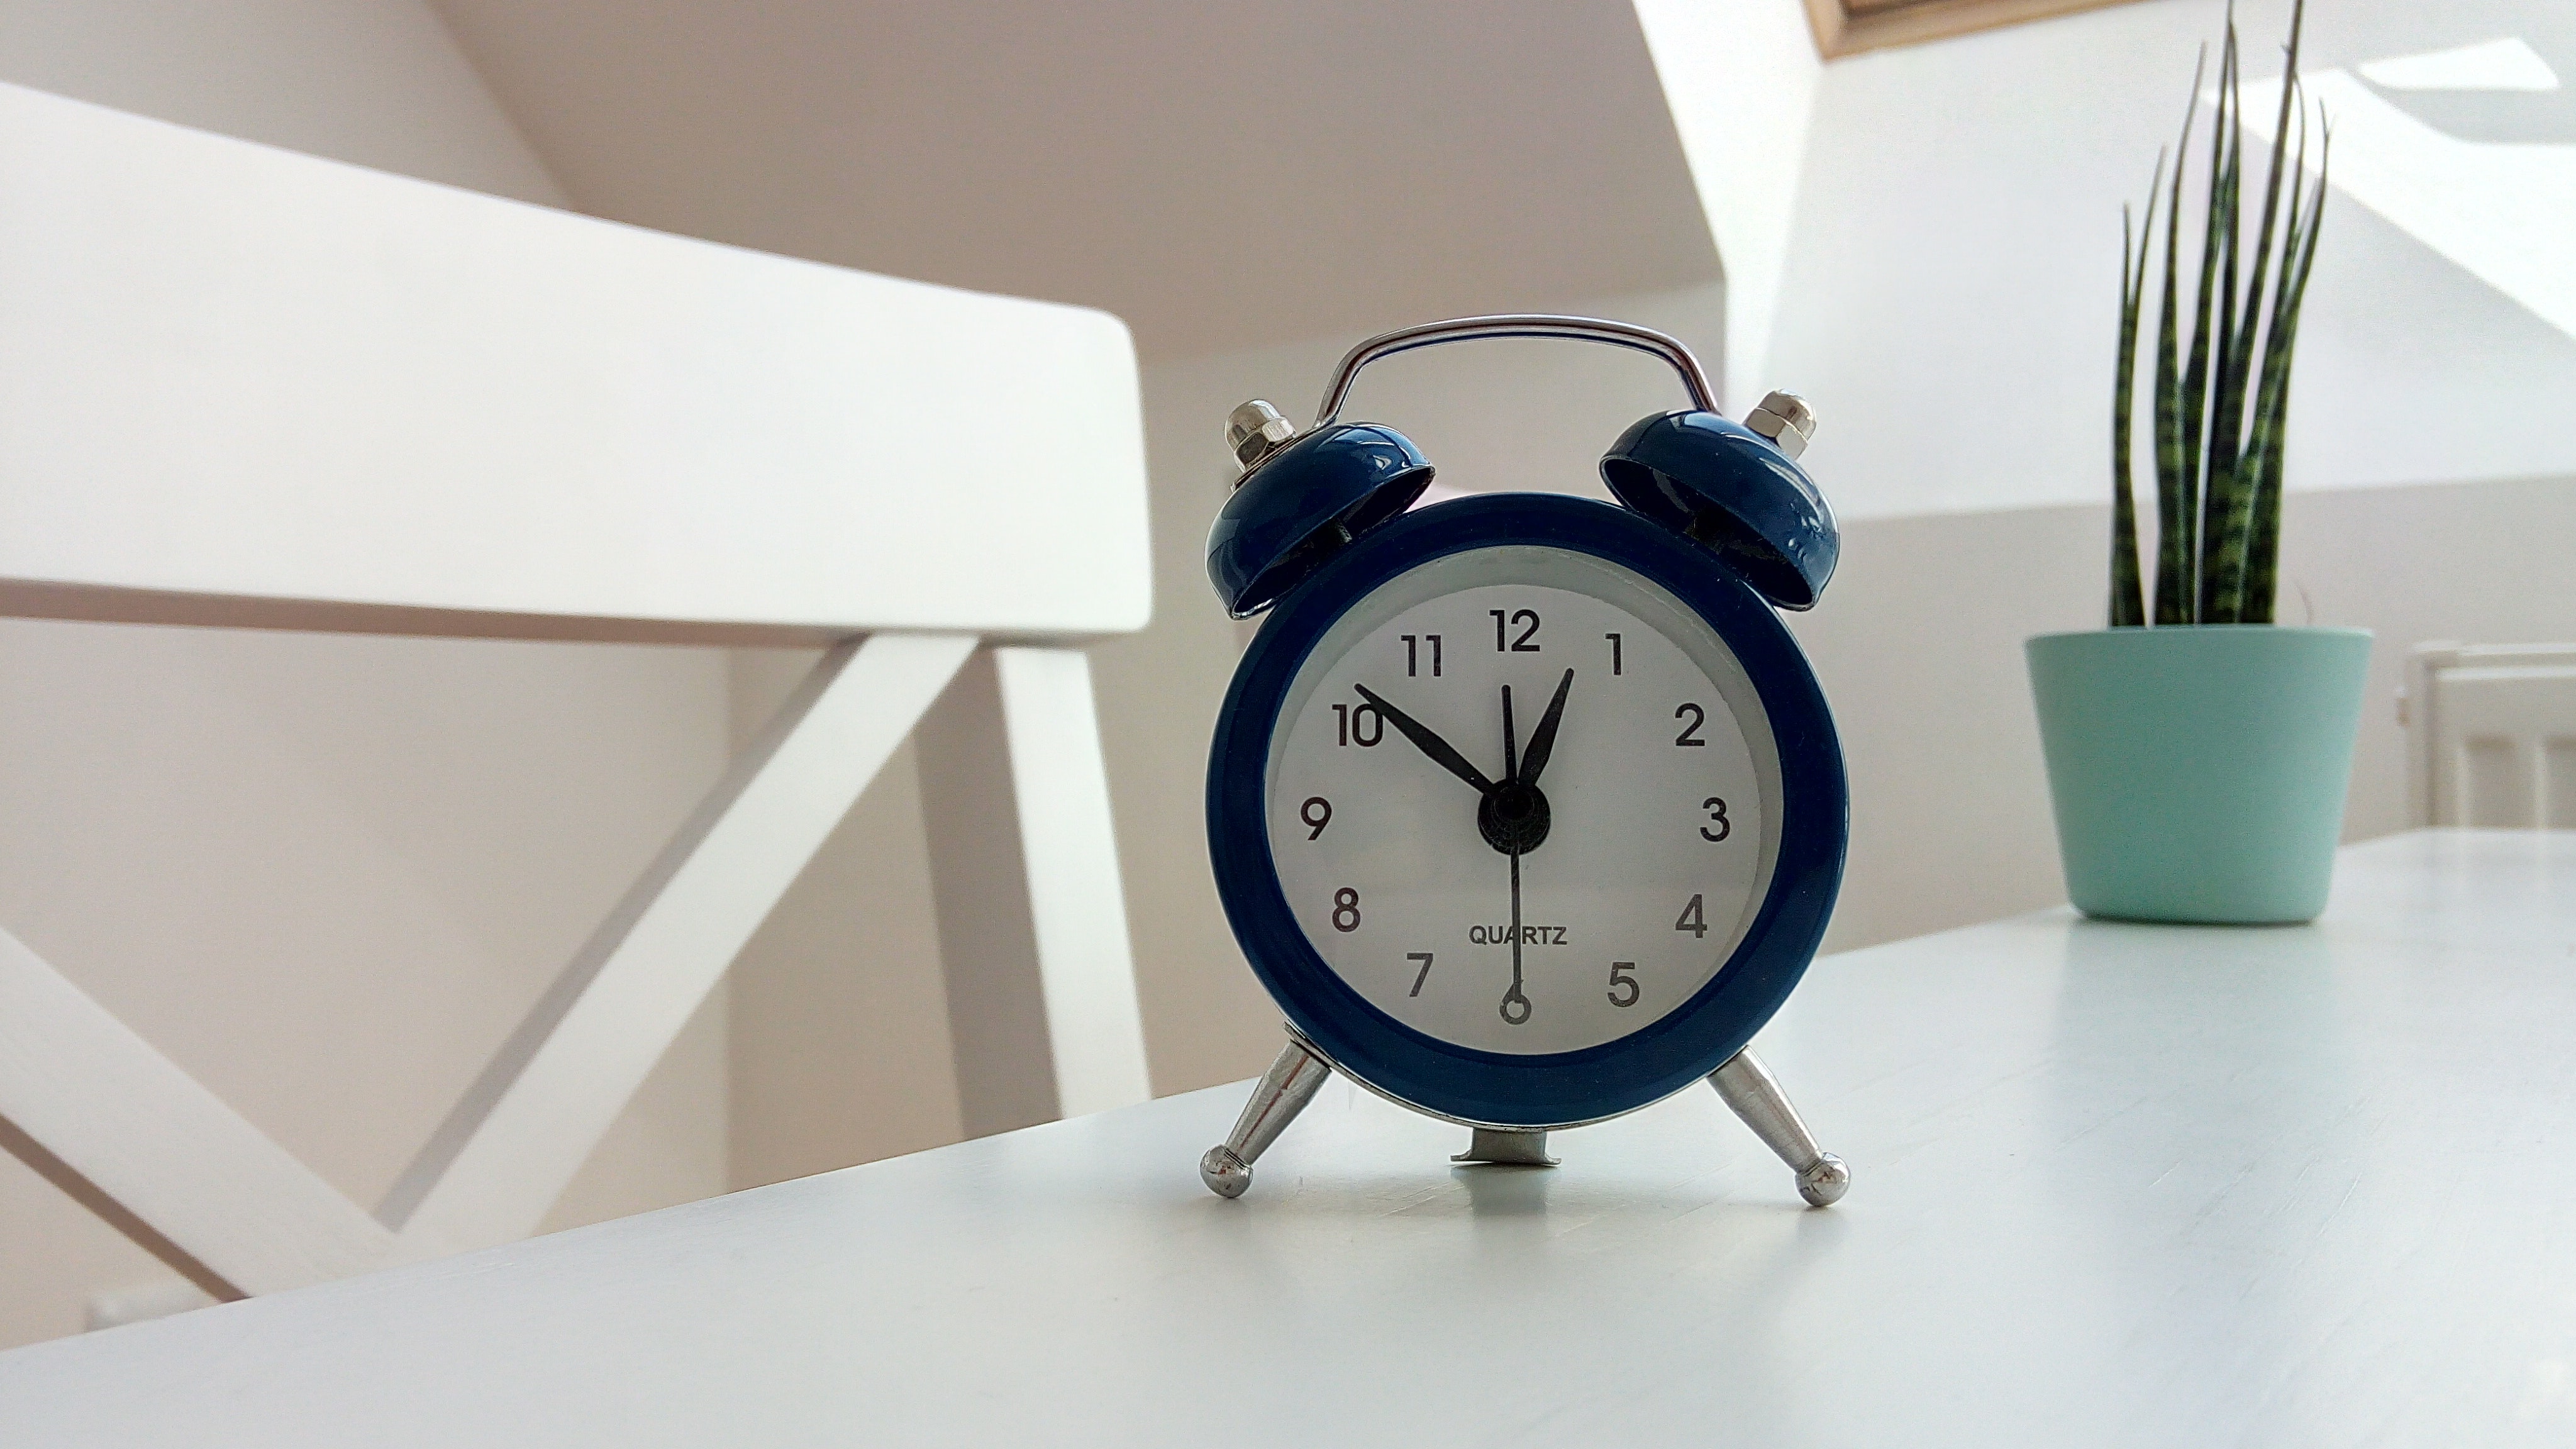
clock, alarm clock, wall clock, home accessories, furniture, interior design